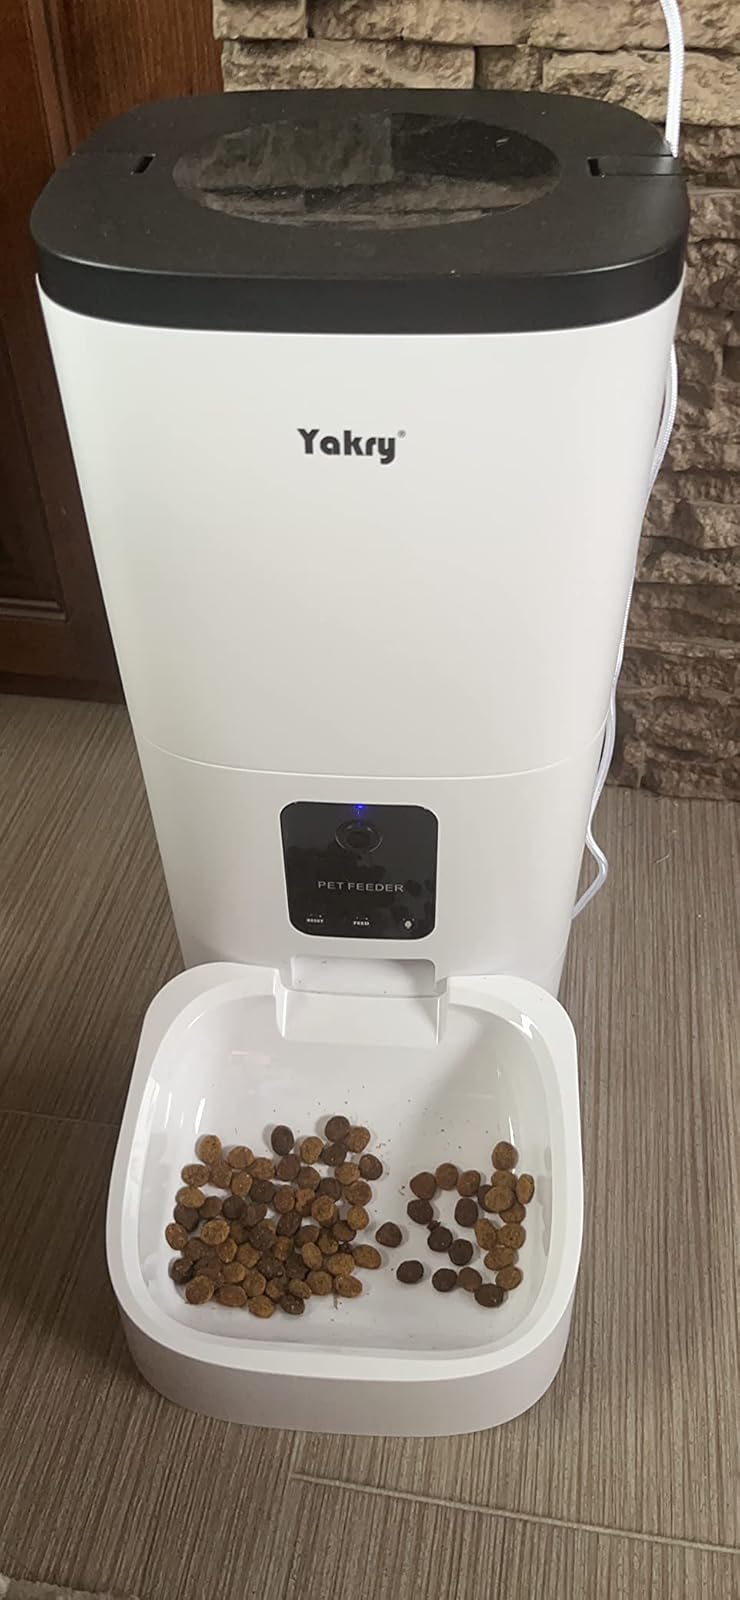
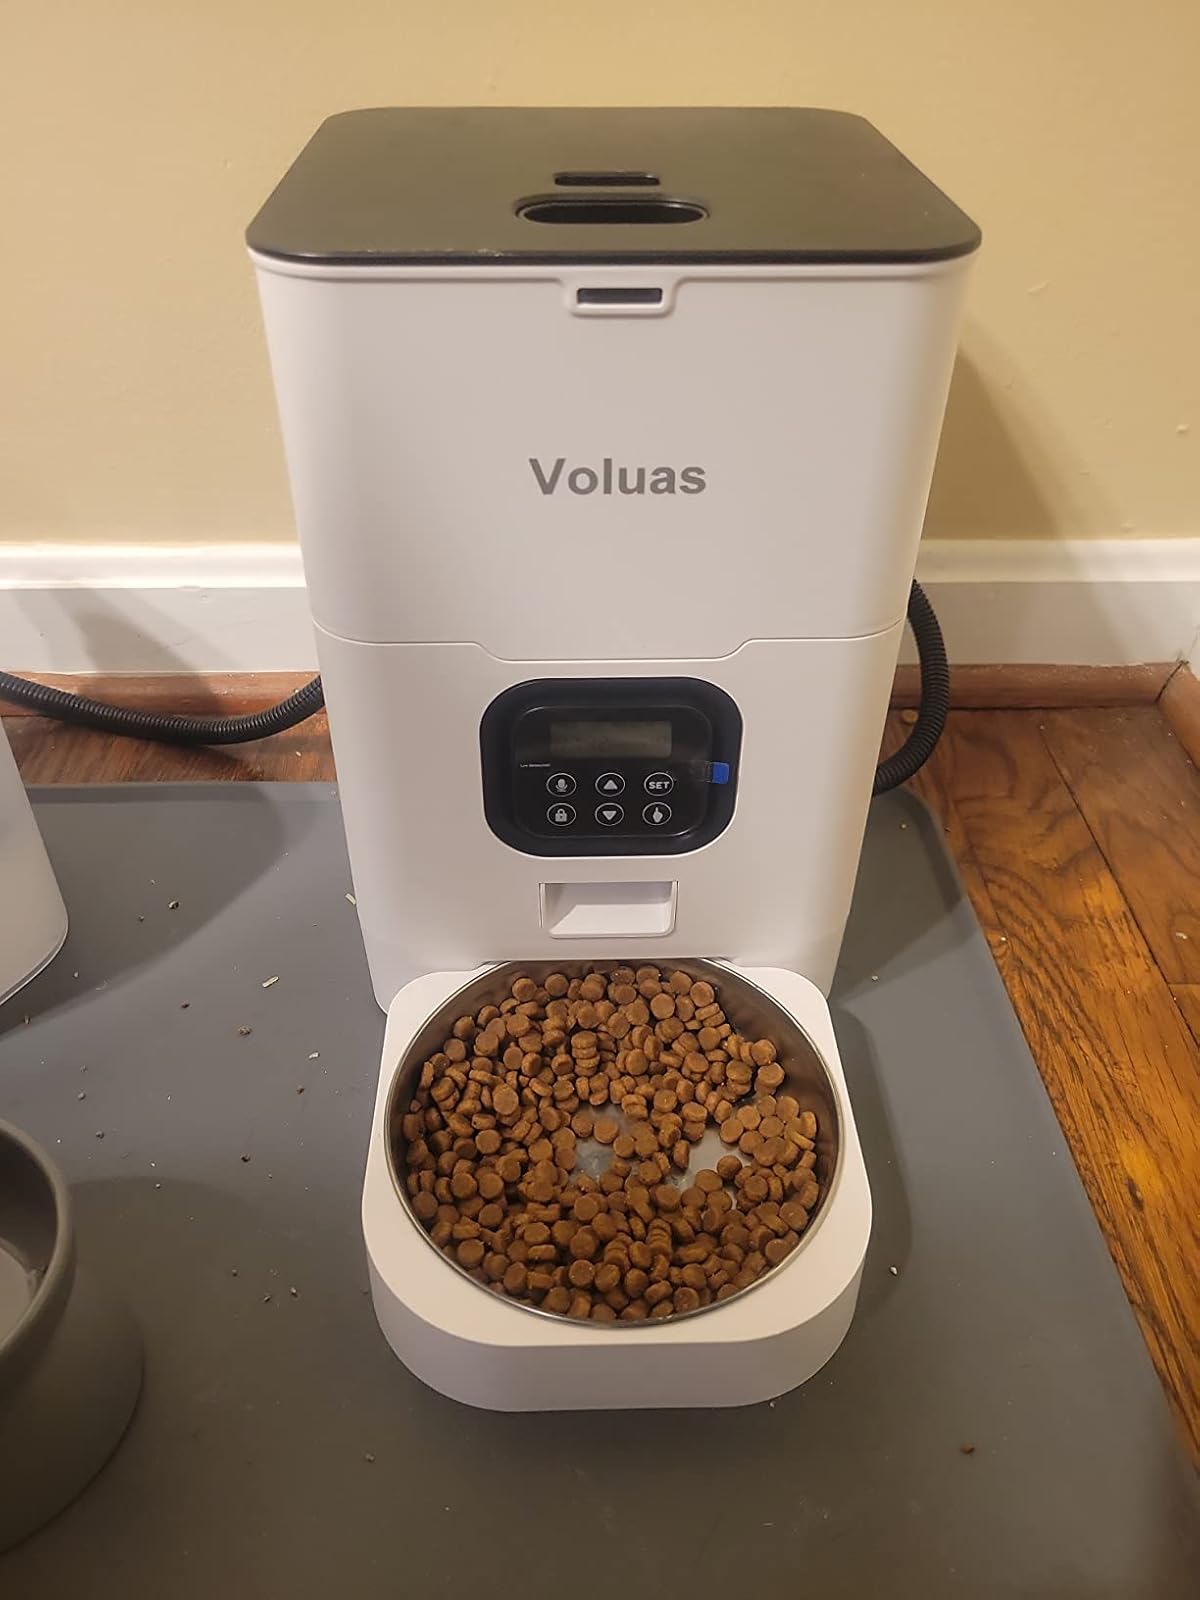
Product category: items_feeder
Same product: no